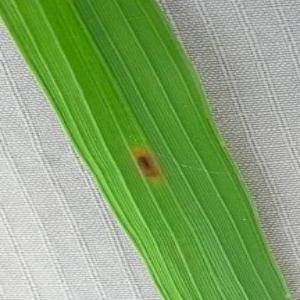
Disease: Brownspot